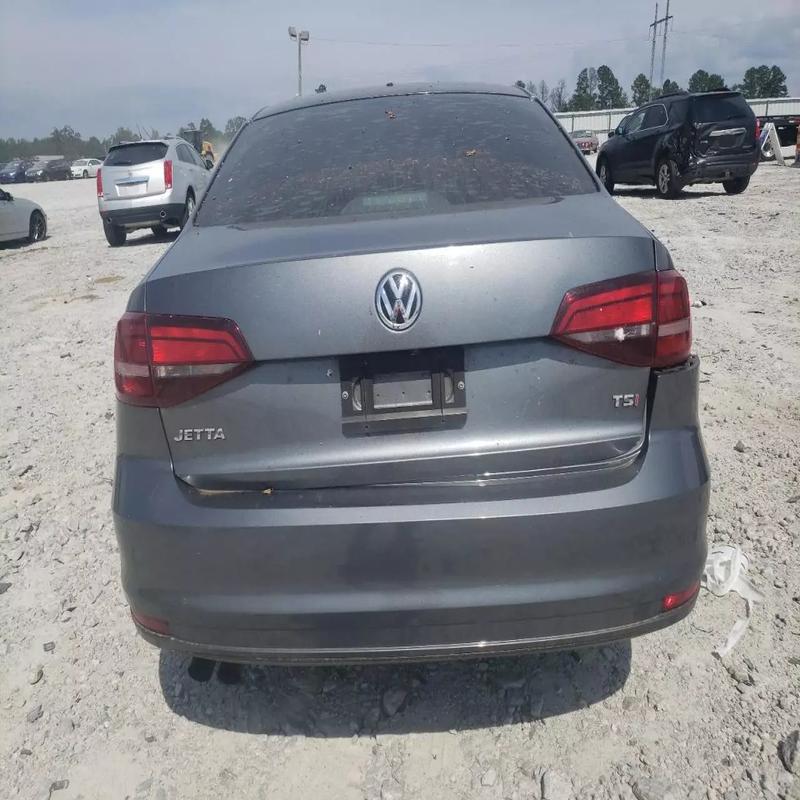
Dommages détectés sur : malle, plaque d'immatriculation arrière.
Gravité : majeur